Saturn in fiction

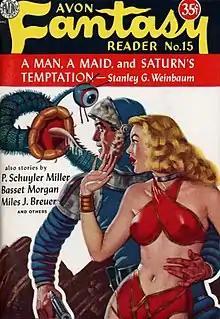
March 1951 cover of "Avon Fantasy Reader", featuring Stanley G. Weinbaum's "Flight on Titan" (here under the variant title "A Man, A Maid, and Saturn's Temptation") and its telepathic Titanian threadworm

As a comparatively Earth-like world, Titan has attracted attention from writers as a place that could be colonized by humans and inhabited by extraterrestrial life. Early depictions of native inhabitants of the moon appear in the form of giant protozoa in Bob Olsen's 1932 short story "Captain Brink of the Space Marines" and enormous thinking spiders in Edwin K. Sloat's 1932 short story "Loot of the Void". Stanley G. Weinbaum's 1935 short story "Flight on Titan" features telepathic threadworms, the first appearance of what would later become a recurring image of Titanian life as similar to terrestrial slugs. The 1941 novel "Sojarr of Titan" by Manly Wade Wellman tells the tale of a human child who grows up orphaned on Titan, inspired by Edgar Rice Burroughs' "Tarzan" books.